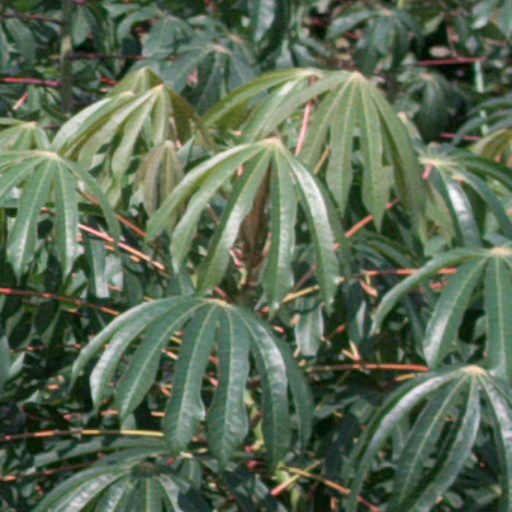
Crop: cassava